Ann Coulter

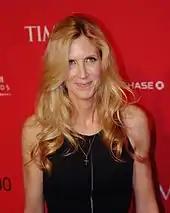
Ann Coulter at the 2012 "Time" 100

Coulter made her first national media appearance in 1996 after she was hired by the then-fledgling network MSNBC as a legal correspondent. She later appeared on CNN and Fox News, and went on to make frequent guest appearances on many television and radio talk shows. Additionally, she stars in the 2015 film "", in which she portrays the vice-president of the United States.